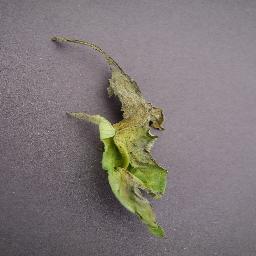
Label: Tomato___Late_blight